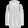
Label: Coat